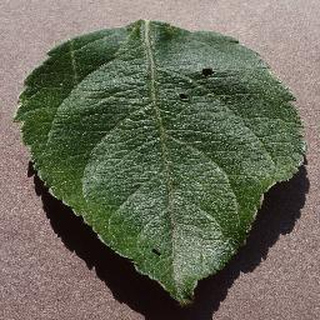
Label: healthy_apple